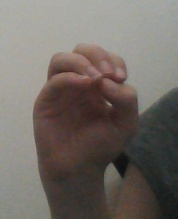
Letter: ha